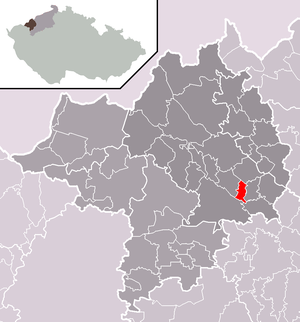
Všehrdy est une commune du district de Chomutov, dans la région d'Ústí nad Labem, en République tchèque. Sa population s'élevait à 156 habitants en 2018.